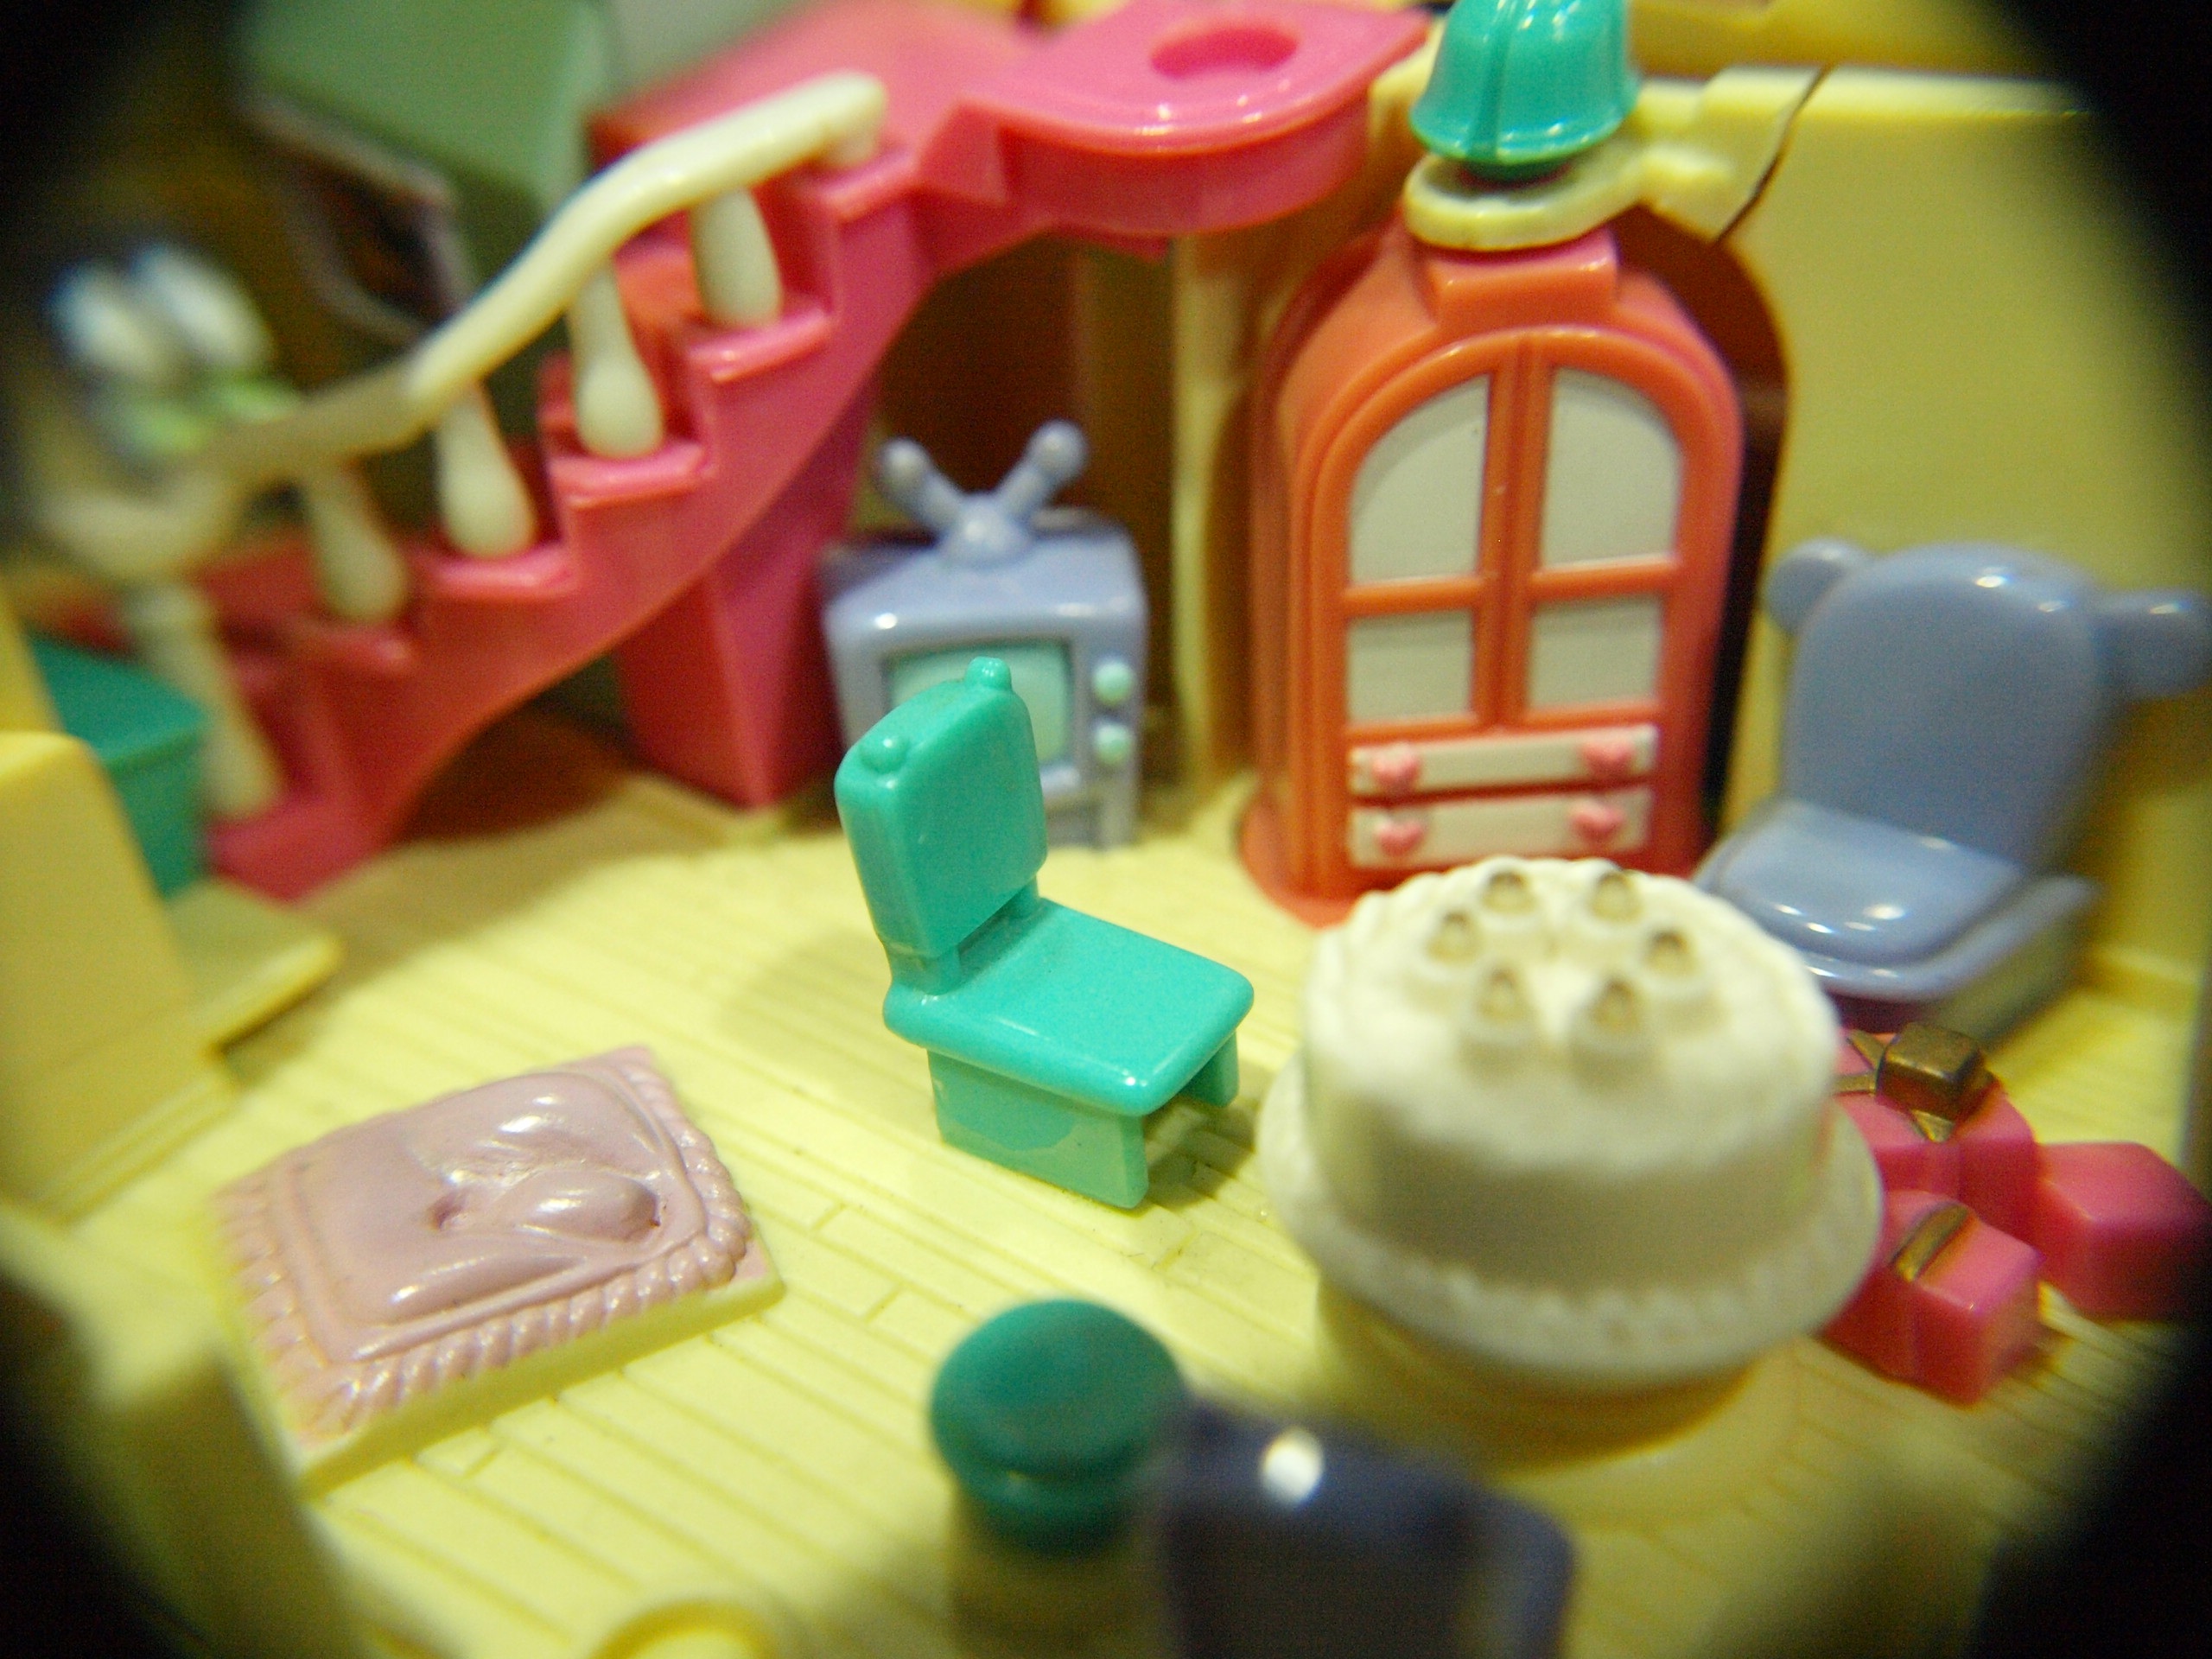
play, house, plastic, home, food, color, small, yellow, dessert, toy, cake, childhood, birthday cake, miniature, tiny, little, doll house